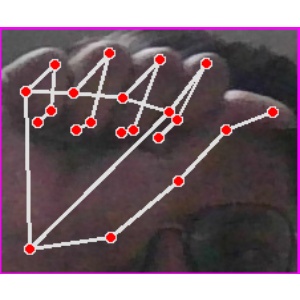
अक्षर: छ